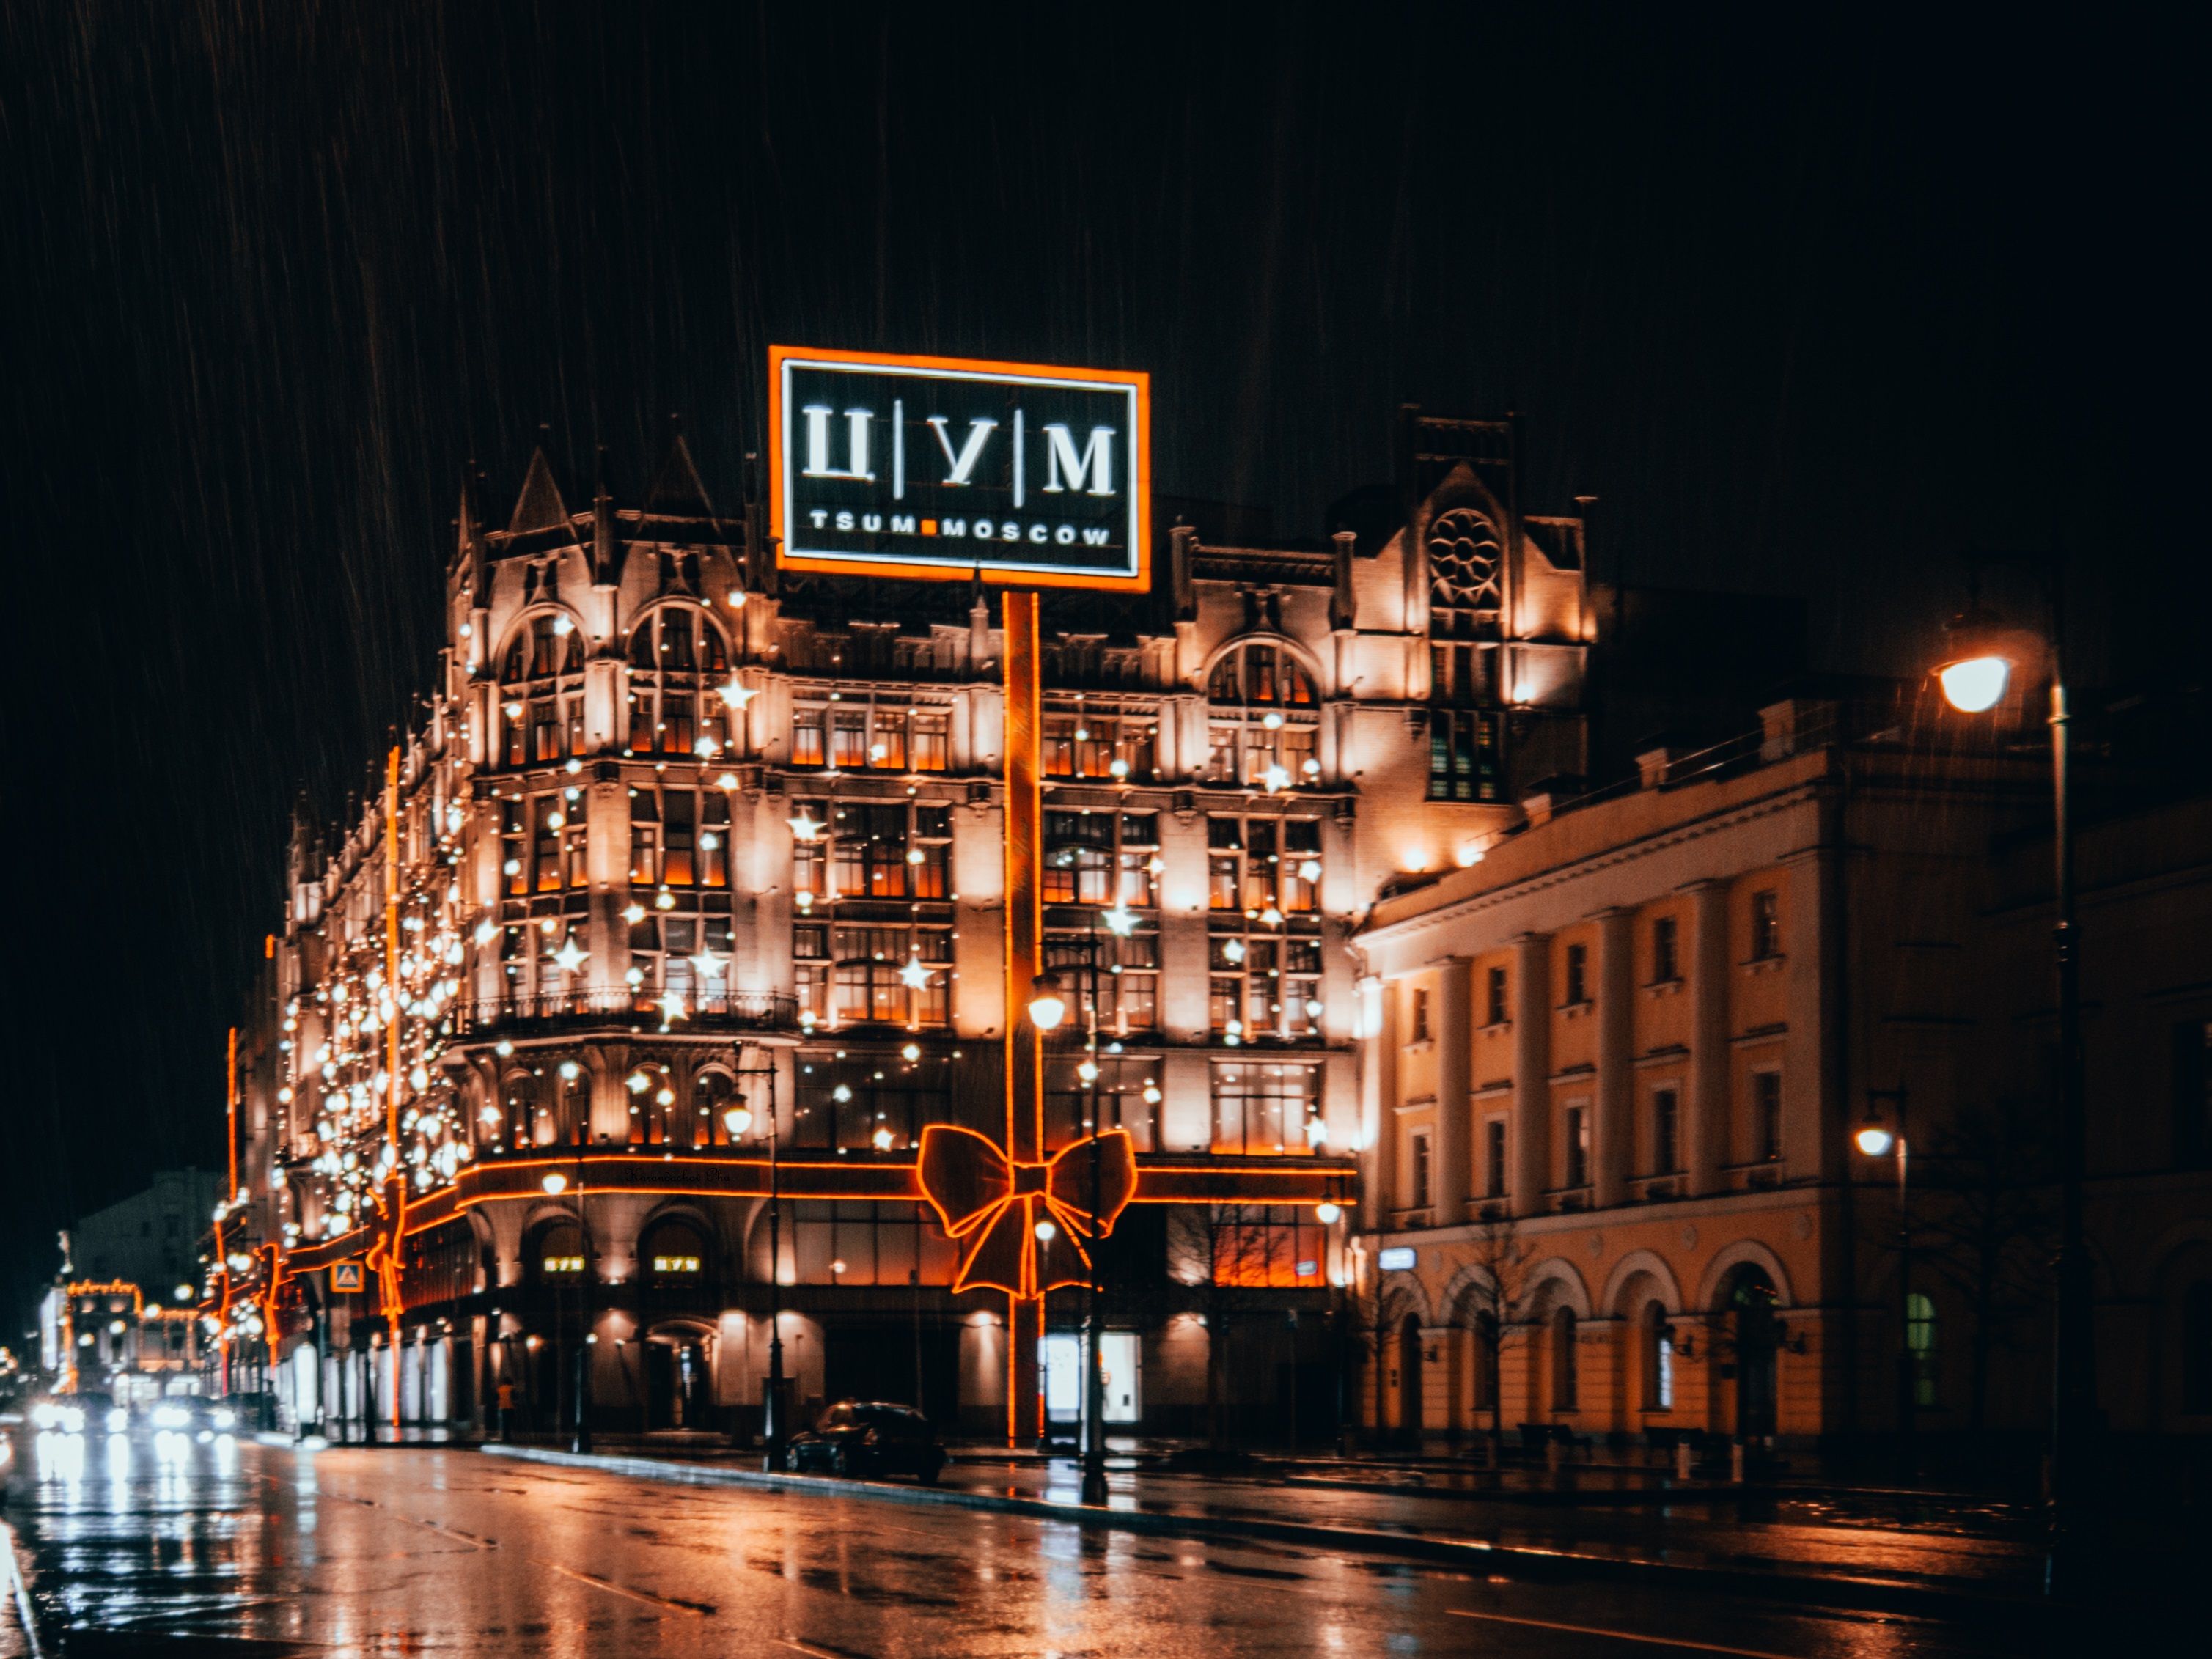
moscow, night, metropolis, landmark, town, metropolitan area, lighting, city, electronic signage, mixed use, human settlement, building, architecture, urban area, signage, facade, midnight, downtown, neon sign, street light, hotel, street, electricity, evening, darkness